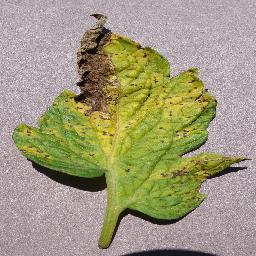
Label: Tomato___Septoria_leaf_spot